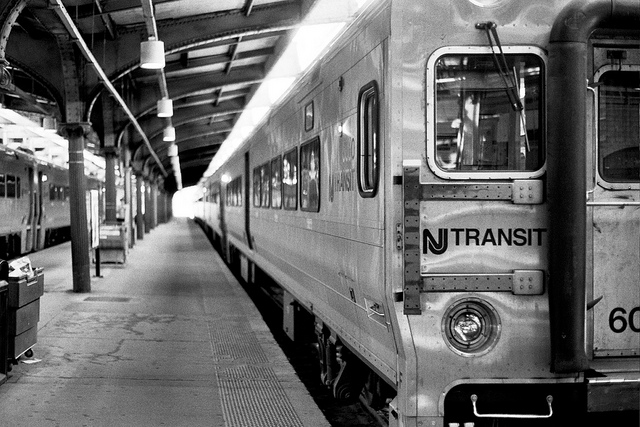
A black and white photo of a train parked in a station.

Black and white photograph of a train in a train station.

a couple of trains parked at a train station.

A train in a station waiting to load passengers